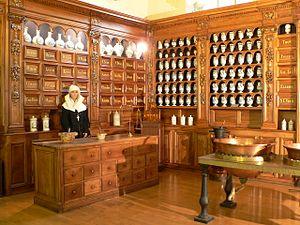
Aphoticairerie de l'Hôtel-Dieu de Lyon
Les apothicaires et apothicairesses étaient les précurseurs des pharmaciens. Ils préparaient et vendaient des breuvages et des médicaments pour les malades.